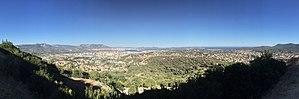
Panorama au fort de Six-Fours (vers l'est)
Le fort de Six-Fours est un ouvrage militaire français situé au sud-ouest de la commune de Six-Fours-les-Plages.